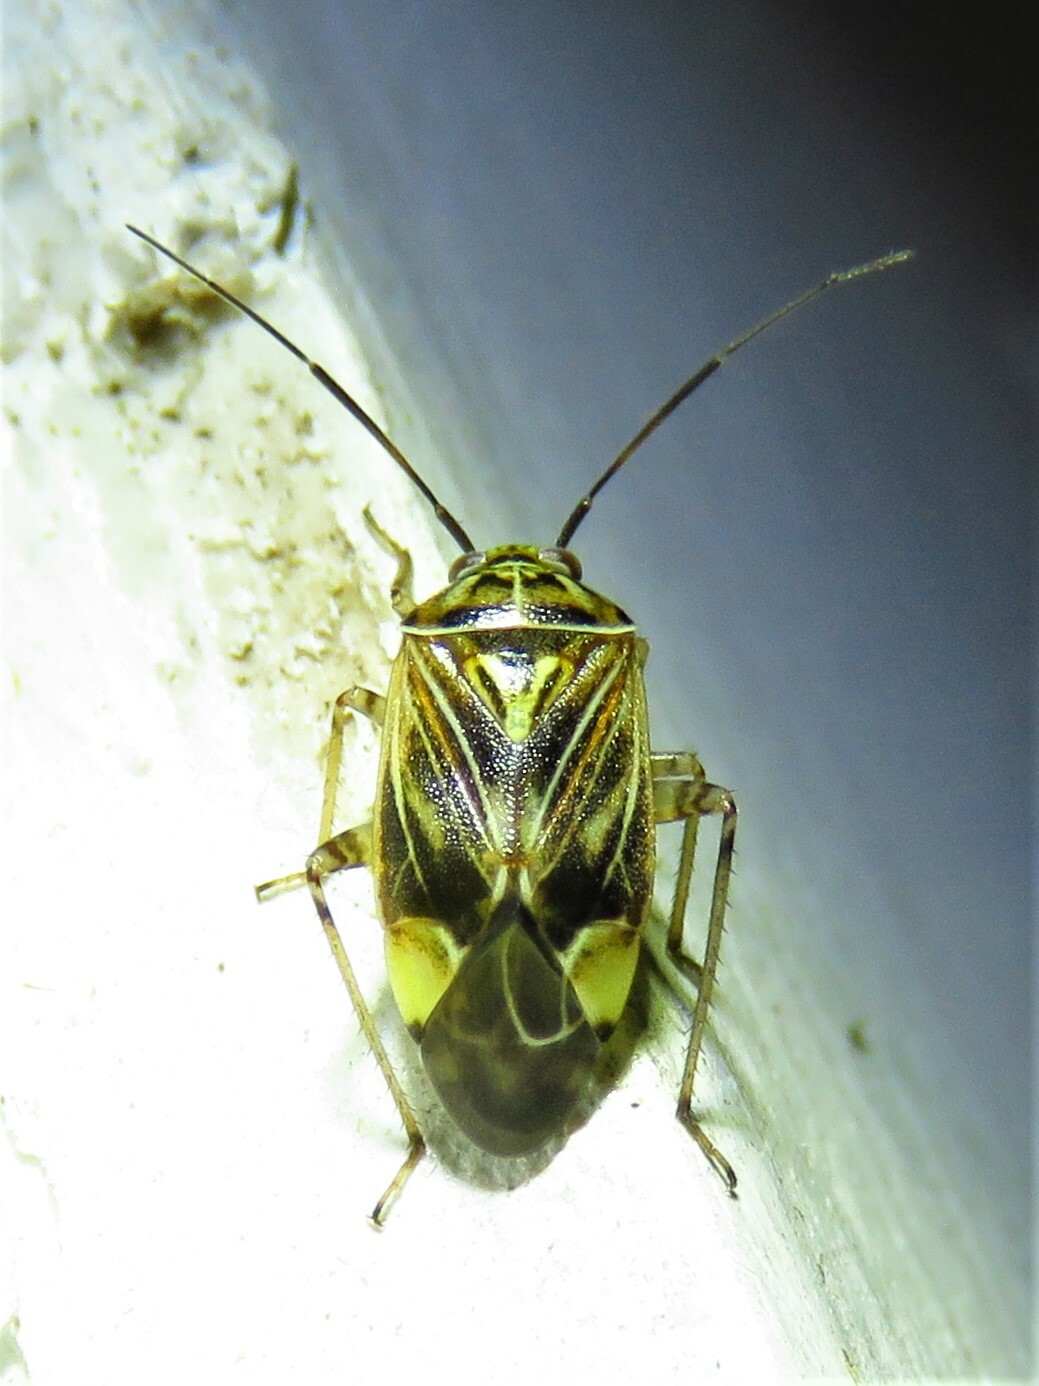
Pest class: lygus_bug